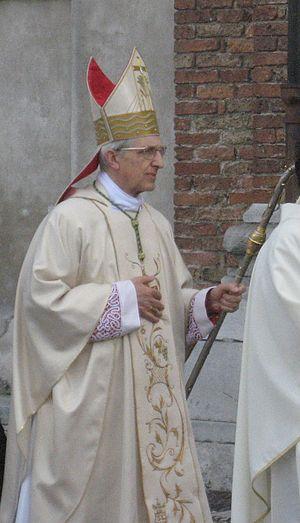
Dante Lafranconi, né à Mandello del Lario, dans la province de Lecco le 10 mars 1940, est l’évêque emerite de Crémone depuis 16 novembre 2015.